Public department store

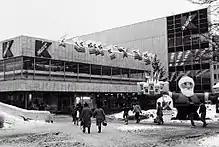
The Kmart in Bratislava located in the former building of the privatized "Prior" department store, 1990s.

The Omar Effendi chain of department stores in Egypt is owned by a branch of the Ministry of Public Business Sector.